All About the Andersons

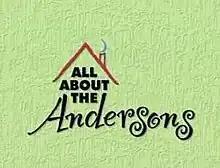

All About the Andersons is an American sitcom television series that originally aired on The WB from September 12, 2003, to February 12, 2004. It was canceled after one season.